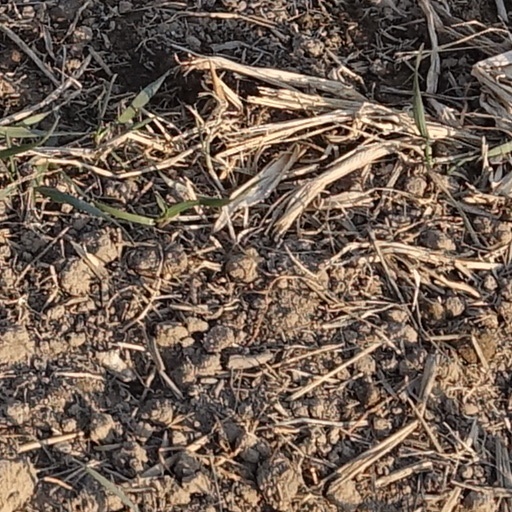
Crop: wheat